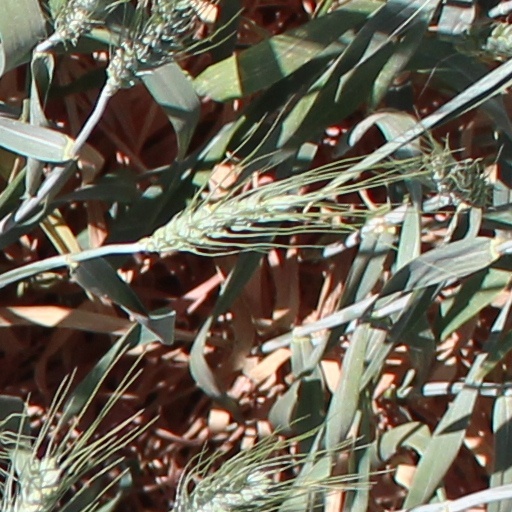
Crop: wheat